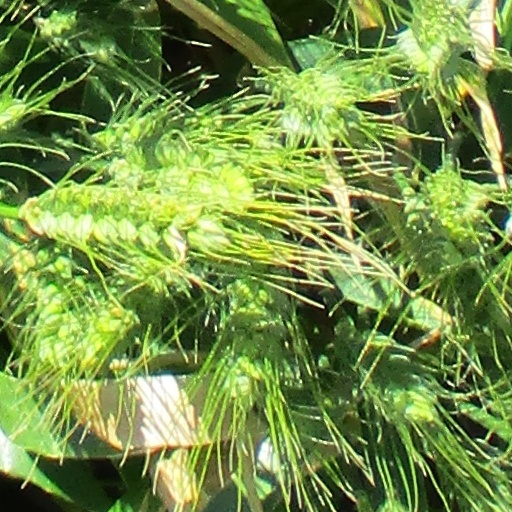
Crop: wheat